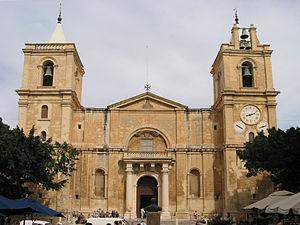
Cet article recense les cathédrales de Malte.